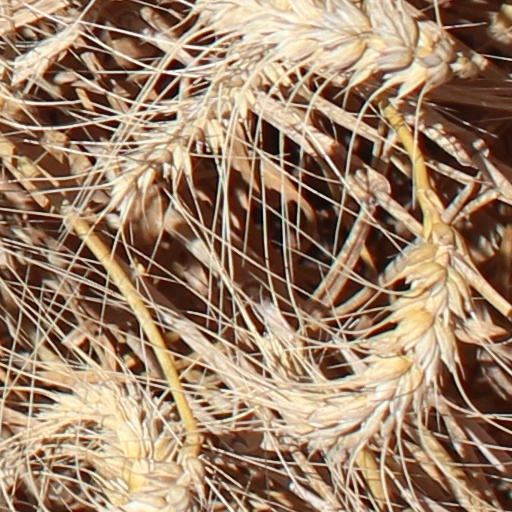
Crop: wheat